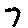
Label: 7